Frank Reagan

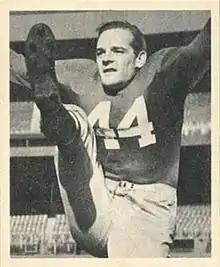
Reagan on a 1948 Bowman football card

Francis Xavier Reagan (July 28, 1919 – November 20, 1972) was an American football player, coach, and college athletics administrator. He played professionally for the New York Giants and the Philadelphia Eagles during a seven-season National Football League (NFL) career that spanned from 1941 to 1951. Reagan served as the head football coach at Villanova University from 1954 to 1959, compiling a record of 16–36. He was also Villanova's athletic director from 1957 to 1961.